Scarborough, North Yorkshire

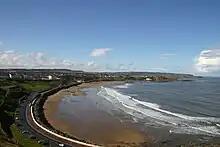
The North Bay

A notable landmark in the town is the Grand Hotel on St Nicholas Cliff. Designed by Cuthbert Brodrick of Hull, it was completed in 1867; at the time of its opening, it was the largest hotel and the largest brick structure in Europe. It uses local yellow brickwork with red detailing and is based around a theme of time: four towers represent the seasons, 12 floors the months, 52 chimneys the weeks and the original 365 bedrooms represented the days of the year. A blue plaque outside the hotel marks where the novelist Anne Brontë died in 1849. She was buried in the graveyard of St Mary's Church by the castle.